Demographics of Israel

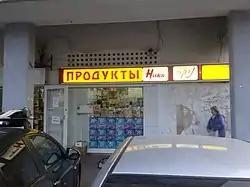
Russophone shop in Haifa

Ethnic Russians, Ukrainians, and Belarusians, immigrants from the former Soviet Union, who were eligible to emigrate due to having, or being married to somebody who has, at least one Jewish grandparent and thus qualified for Israeli citizenship under the revised Law of Return. A number of these immigrants also belong to various ethnic groups from the Former Soviet Union such as Armenians, Georgians, Azeris, Uzbeks, Moldovans, Tatars, among others. Some of them, having a Jewish father or grandfather, identify as Jews, but being non-Jewish by Orthodox Halakha (religious law), they are not recognized formally as Jews by the state. Most of them are in the mainstream of Israel culture and are called "expanded Jewish population". In addition, a certain number of former Soviet citizens, primarily women of Russian and Ukrainian ethnicity, emigrated to Israel, after marrying Muslim or Christian Arab citizens of Israel, who went to study in the former Soviet Union in the 1970s and 1980s. 1,557,698 people from the current Russia and Ukraine live in Israel.